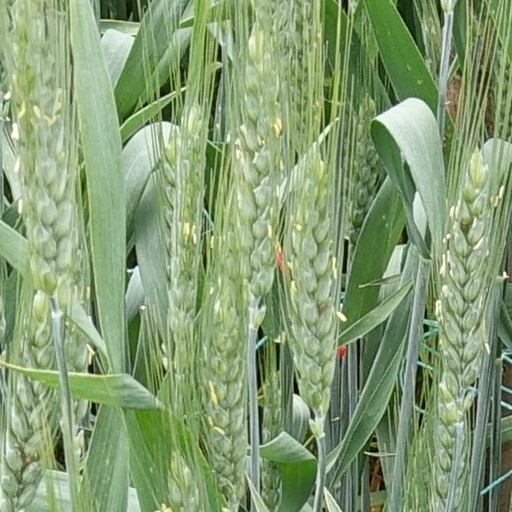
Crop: wheat